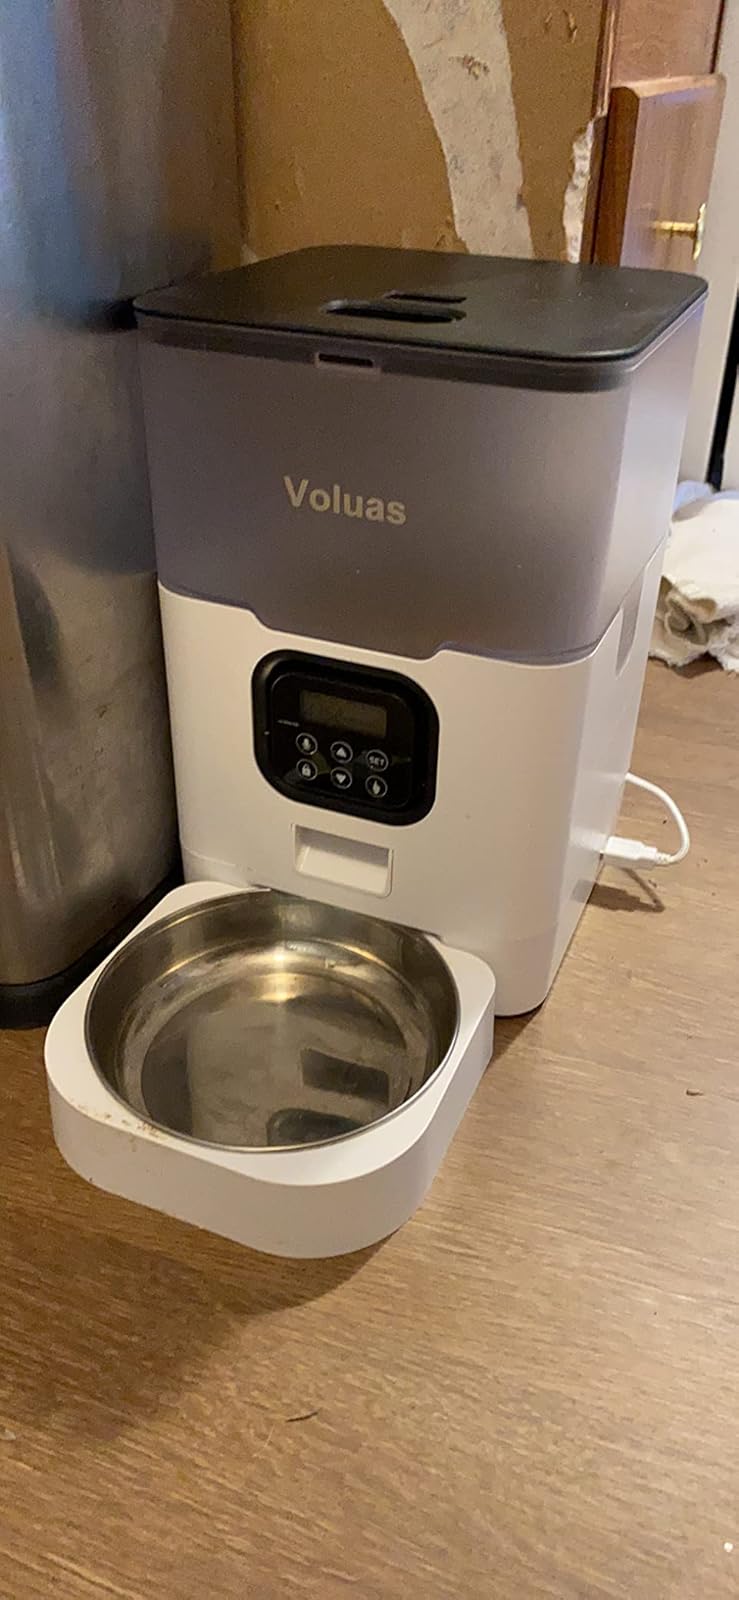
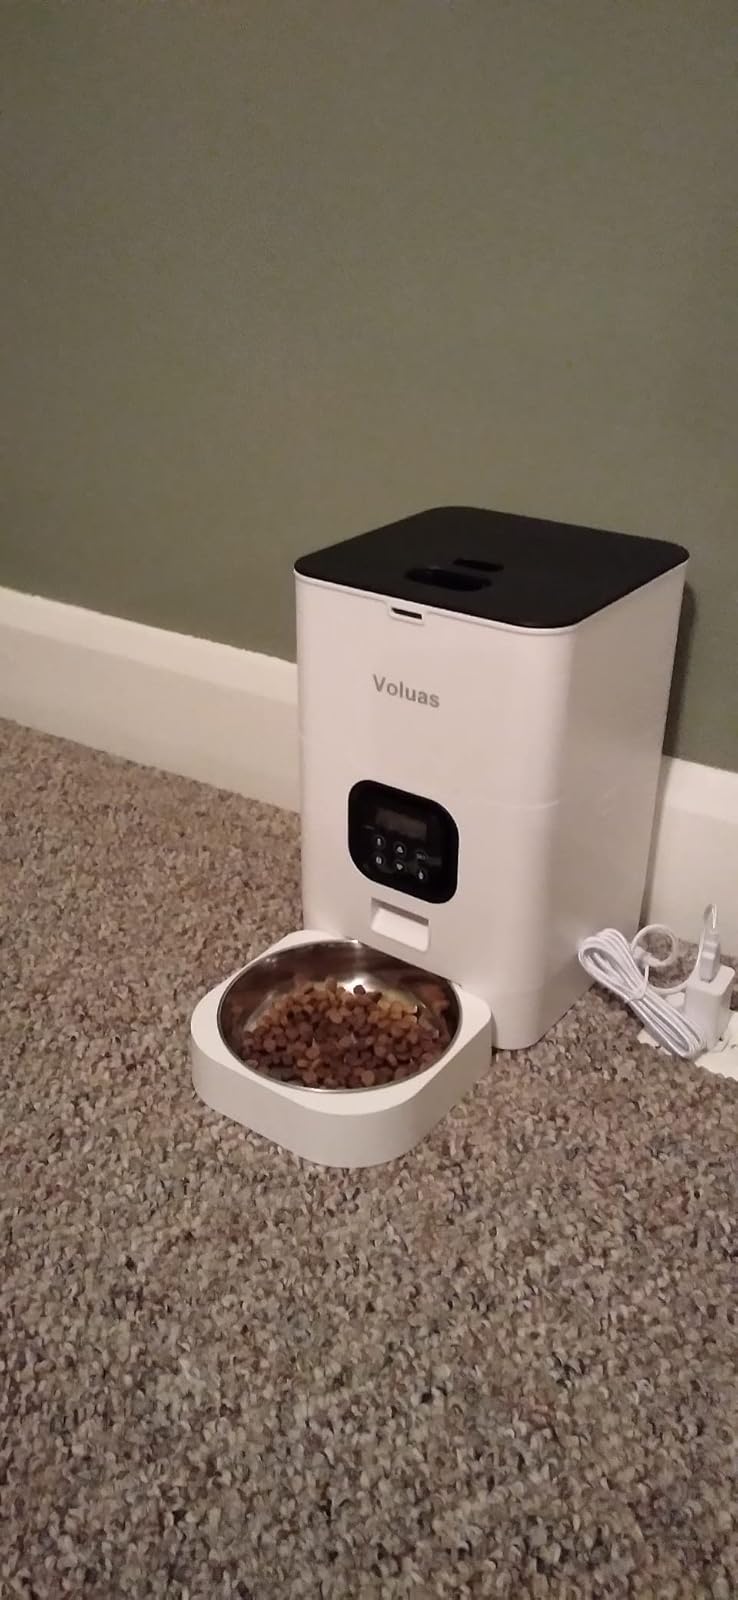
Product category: items_feeder
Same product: no